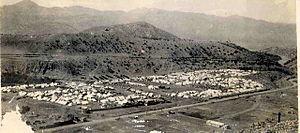
Le Waziristan du Nord est un district de la province de Khyber Pakhtunkhwa au Pakistan. Il fait partie de la région du Waziristan, le Waziristan du Sud formant l'autre subdivision de cette région. Sa capitale est Miranshah.